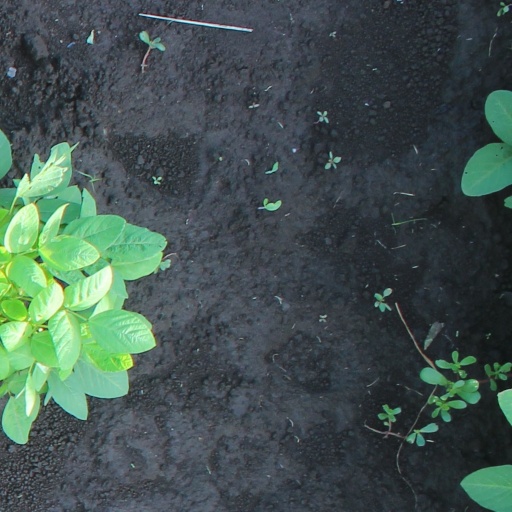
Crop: soybean